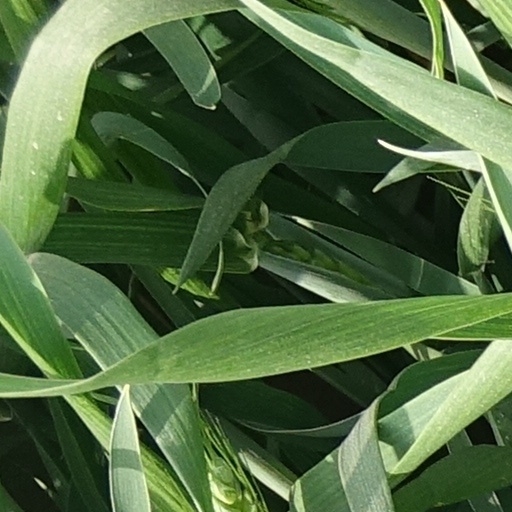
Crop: wheat